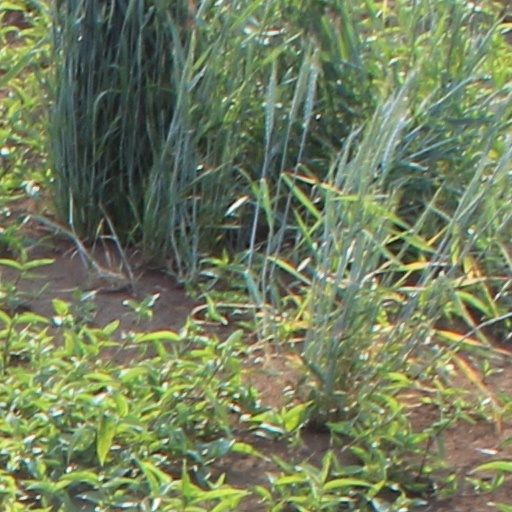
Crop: wheat